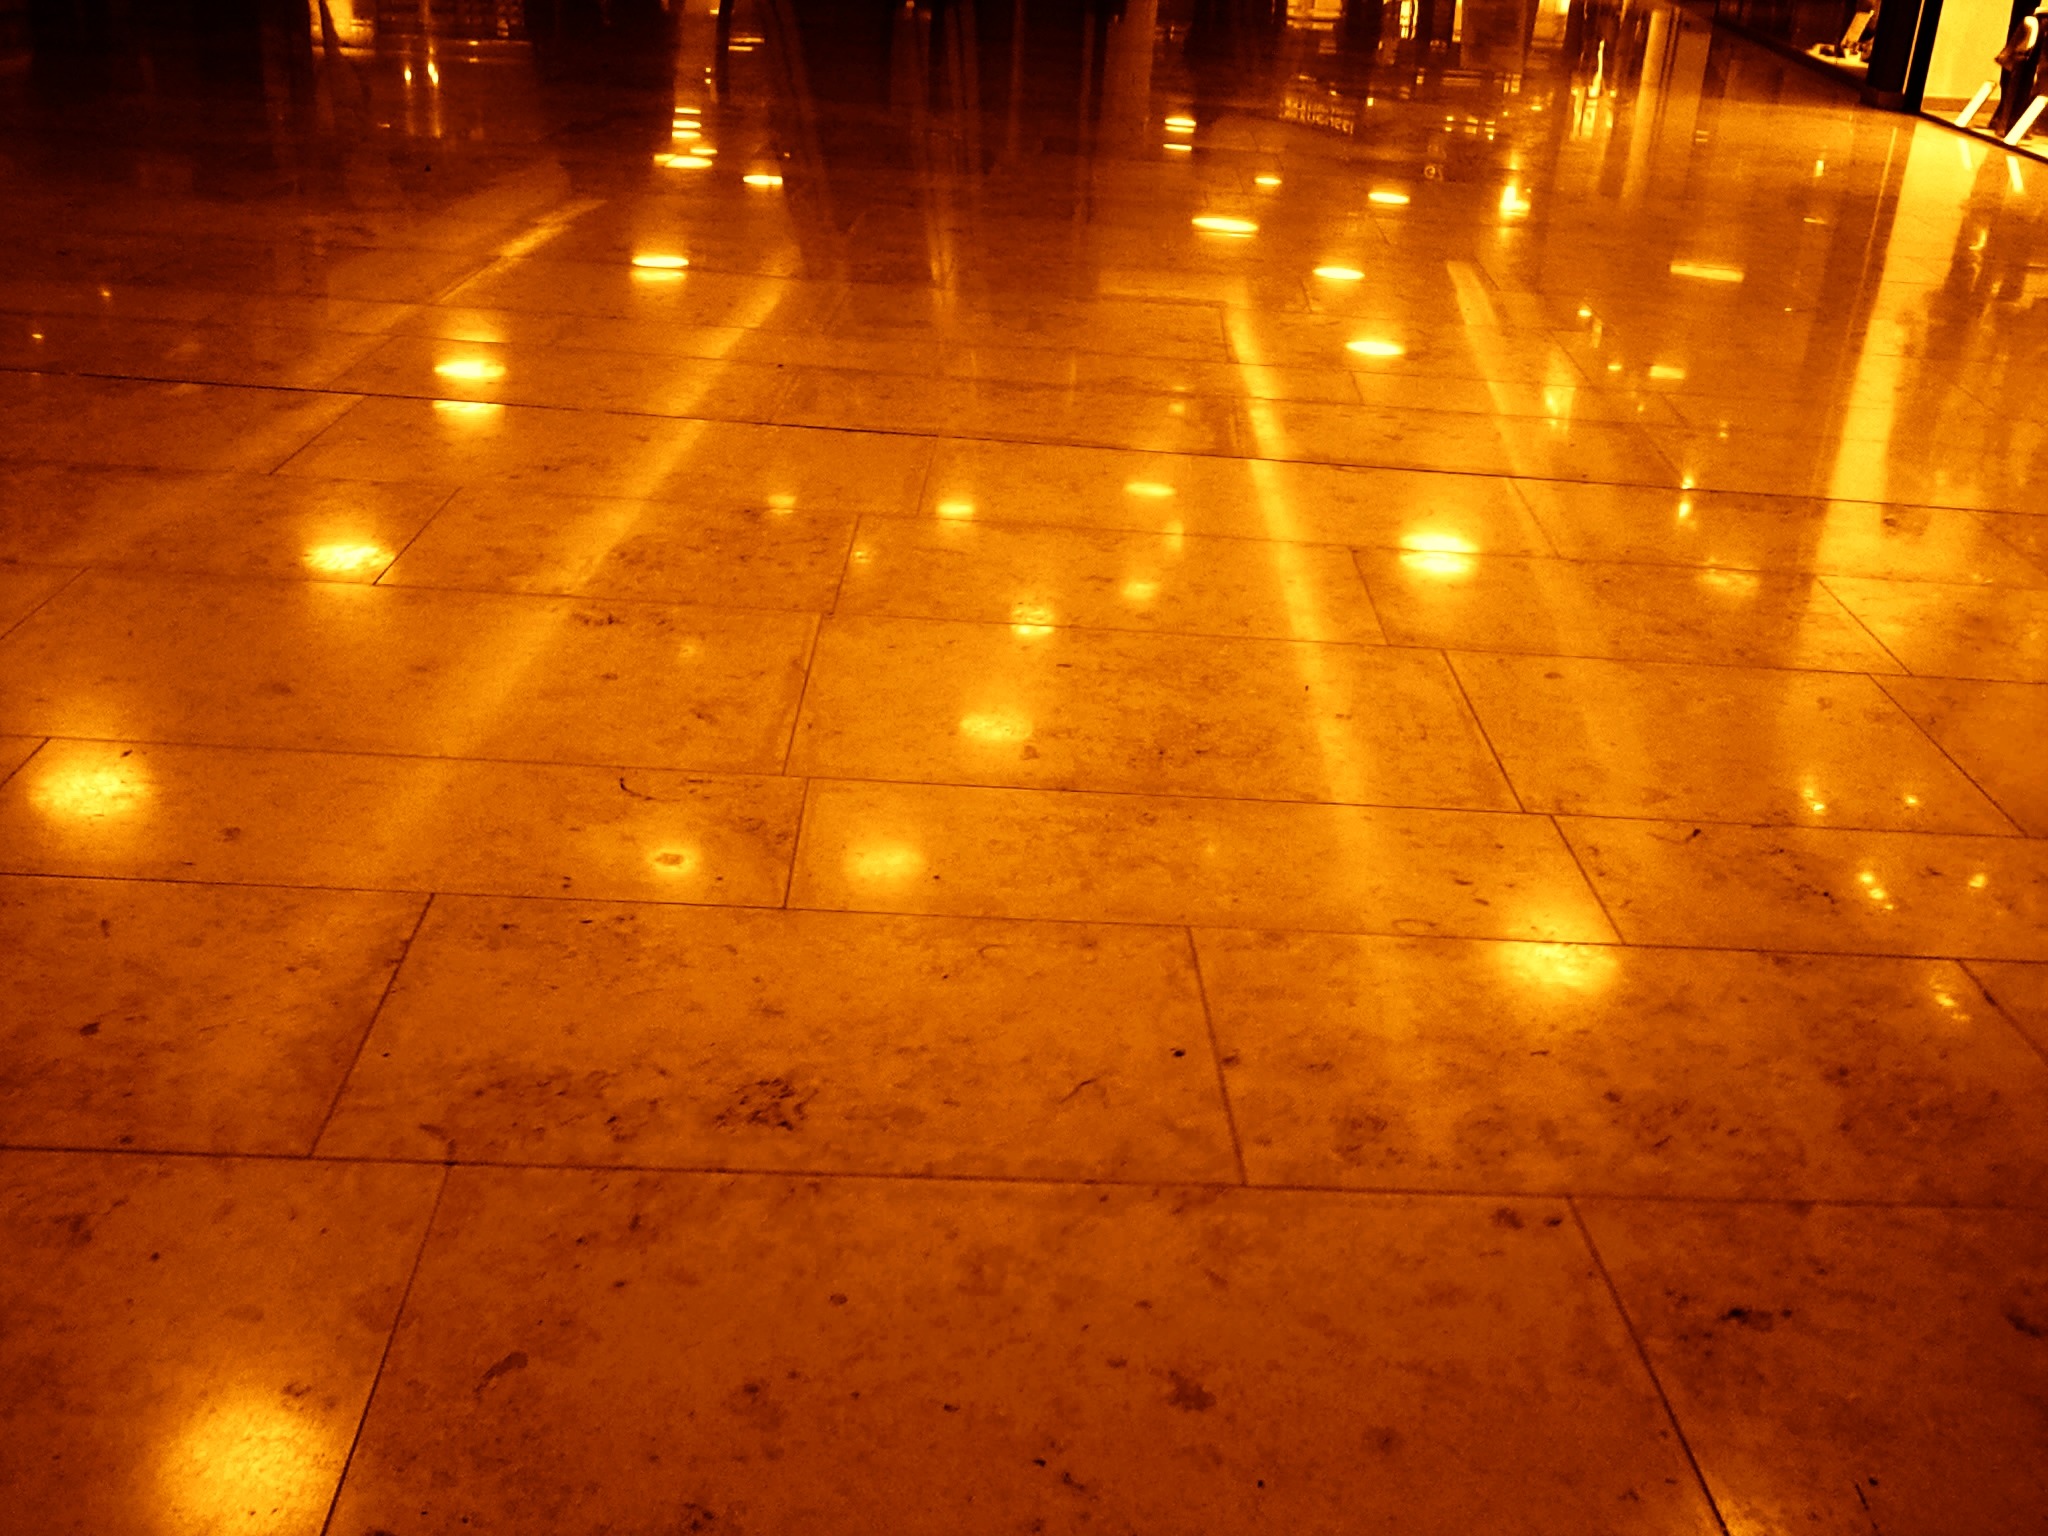
light, night, ground, floor, reflection, darkness, yellow, lighting, lights, tiles, mirroring, flooring, wood flooring